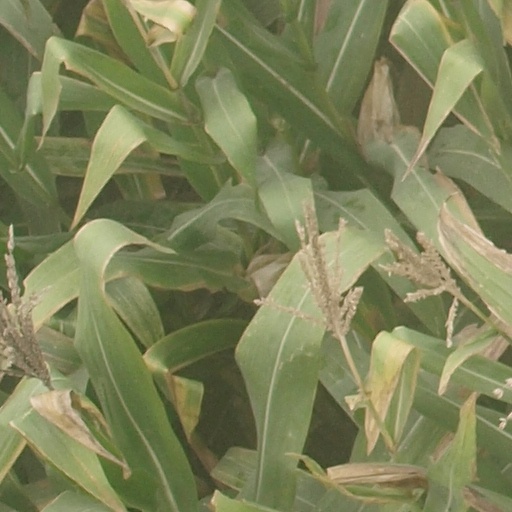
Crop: maize; corn